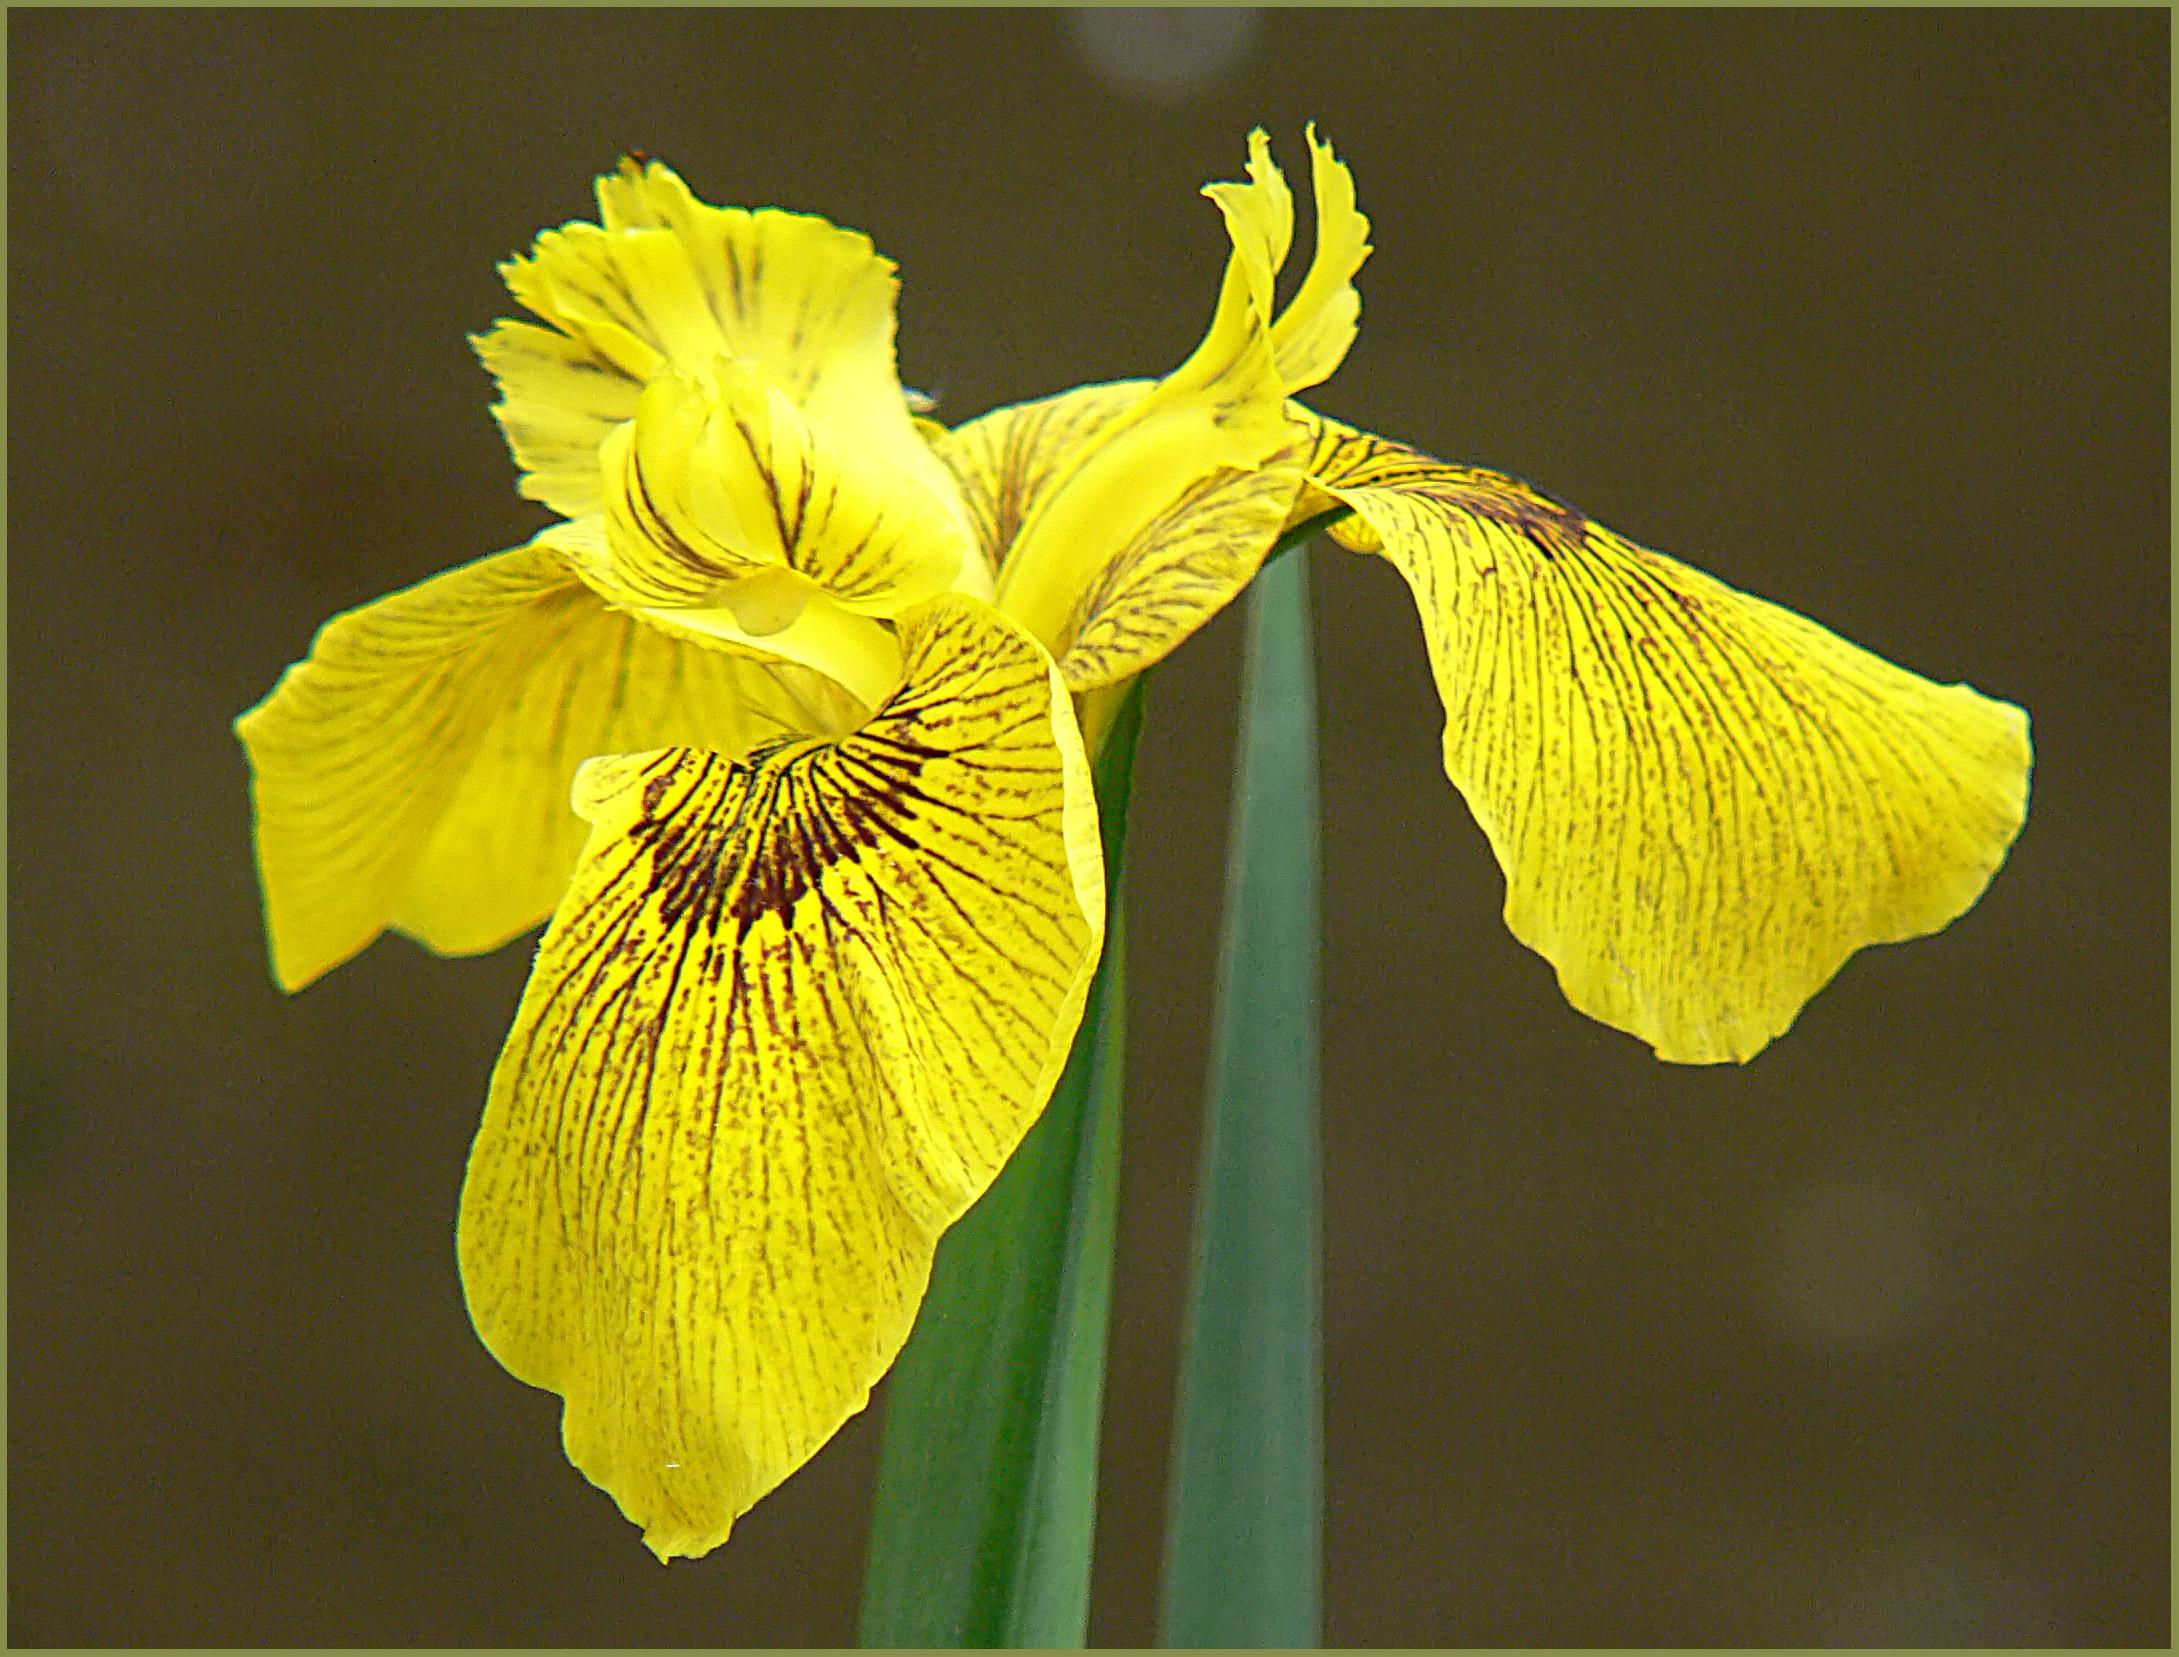
plant, leaf, flower, petal, botany, yellow, flora, flowers, iris, eye, flowering plant, plant stem, land plant, canna family, iris family